History of the Romans in Arabia

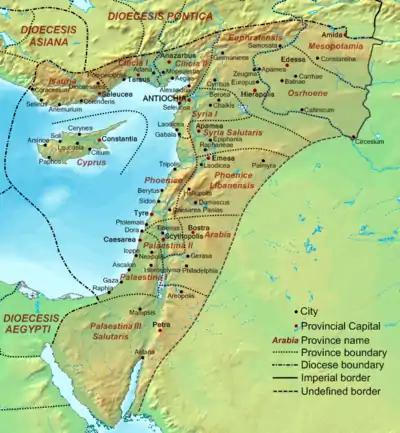
Roman Arabia in the "Diocese of the East" (Dioecesis Orientis) at the beginning of the 5th century

Indeed, the Romans found a powerful ally in the Arabs called Ghassanids, who moved from the area of Marib to southern Syria, mainly in the 2nd century. The Ghassanids were the buffer zone against the other Bedouins penetrating Roman territory in those years. More accurately their kings can be described as phylarchs, native rulers of subject frontier states. Their capital was at Jabiyah in the Golan Heights. Geographically, the Ghassanid kingdom occupied much of Syria, Mount Hermon (Lebanon), Jordan and Palestine, and its authority extended via tribal alliances with other "Azdi" tribes all the way to the northern Hejaz as far south as Yathrib (Medina).